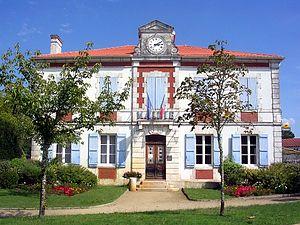
Mairie d'Escource, dans le département français des Landes
Escource est une commune du sud-ouest de la France, située dans le département des Landes.